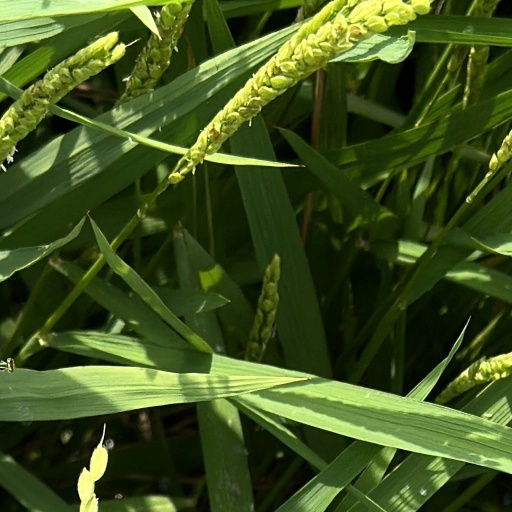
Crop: rice